The Monkees (TV series)

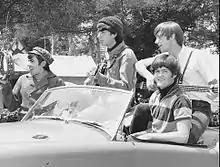
The Monkees in the spring of 1966, shortly after production for the first season had begun

Rafelson and Schneider wanted the style of the series to reflect avant garde film techniques — such as improvisation, quick cuts, jump cuts, breaking the fourth wall, and free-flowing, loose narratives — then being pioneered by European film directors. Each episode would contain at least one musical "romp" which might have nothing to do with the storyline. In retrospect, these vignettes now look very much like music videos: short, self-contained films of songs whose style echoed the Beatles' recent ventures into promotional films for their singles. Rafelson and Schneider also believed strongly in the program's ability to appeal to young people, intentionally framing the kids as heroes and the adults as heavies.